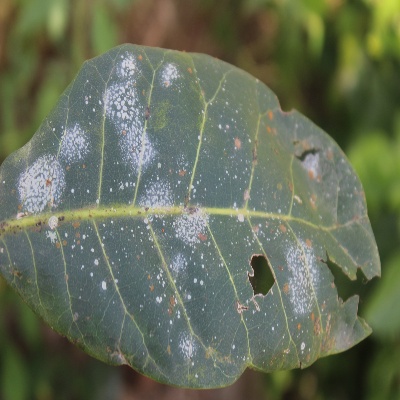
Crop: Cashew
Condition: red rust